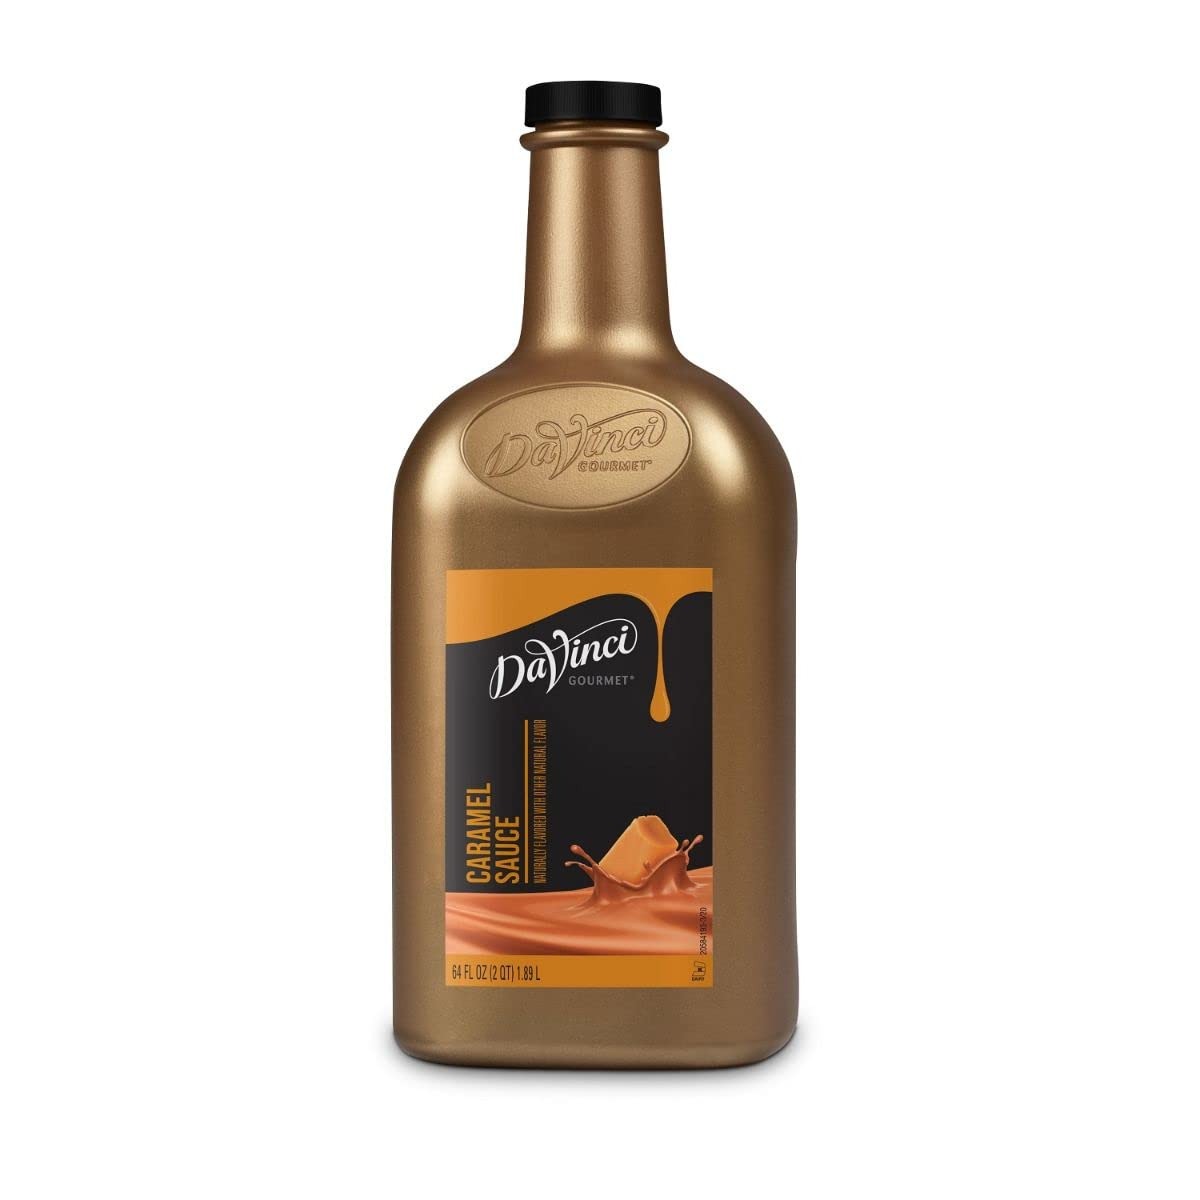
Item Name: DaVinci Caramel Sauce, K-Caramel-S - Jug (64oz)
Product Description: UPC Code: 737384062033 DaVinci Caramel Sauce (Half-Gallon)
Value: 1.0
Unit: Count

Price: 26.5